Yorkshire Hussars

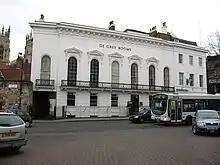
The De Grey Rooms in St Leonard's Street, York, were built in 1841–2 as an officers' mess for the Yorkshire Hussars.

On 30 August 1859 Earl De Grey handed over to Henry Lascelles, 4th Earl of Harewood as Lt-Col Commandant and Beilby Lawley, 2nd Baron Wenlock as Lt-Col, who himself took over as Lt-Col Commandant on 23 September 1870. The title Princess of Wales's Own was conferred on the regiment on 1 February 1864.